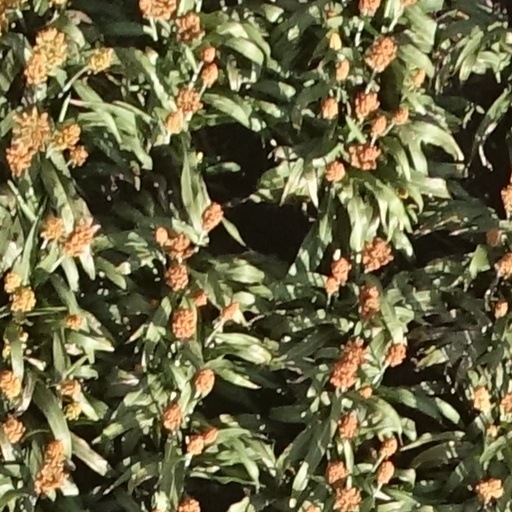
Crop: sorghum